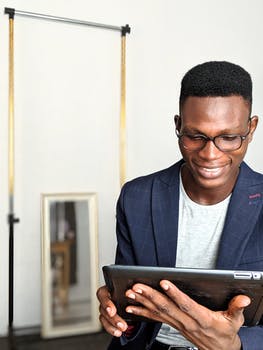
Label: No Watermark